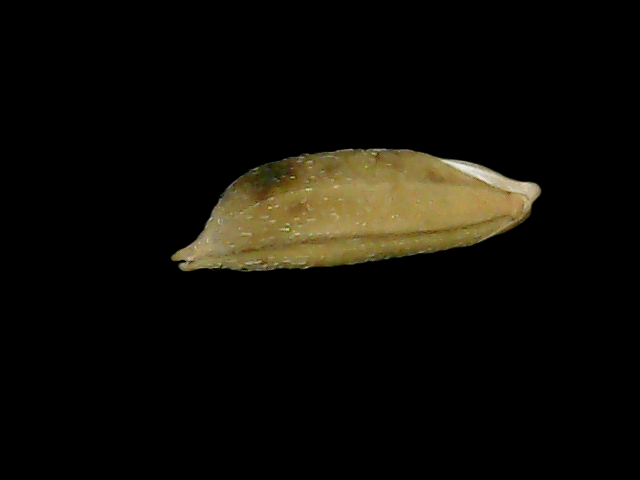
Rice variety: Bd49